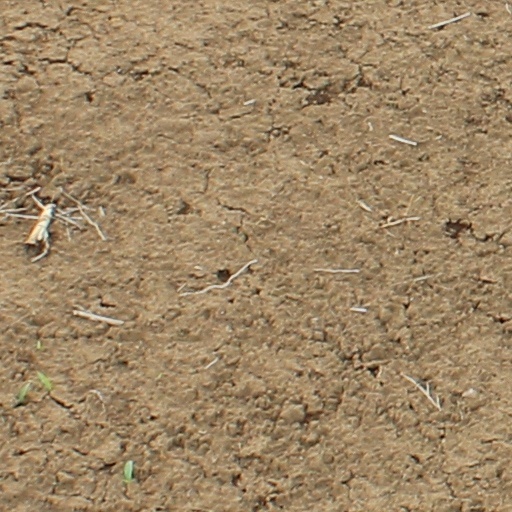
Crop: wheat